Indoor practice facility

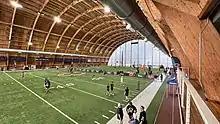
The Walter Payton Training Center, an indoor practice facility located within Halas Hall used by the Chicago Bears

An indoor practice facility is a specialized structure designed to provide athletes with a controlled environment for training and practice sessions indoors. The sports are typically outdoor sports such as football, soccer, track and field, baseball/softball, lacrosse, ultimate Frisbee, rugby, and pickleball. The facility can also include a weight room, locker rooms, and storage space for sports equipment. The field is typically synthetic turf and line marks can be drawn for the multi-purpose facility.